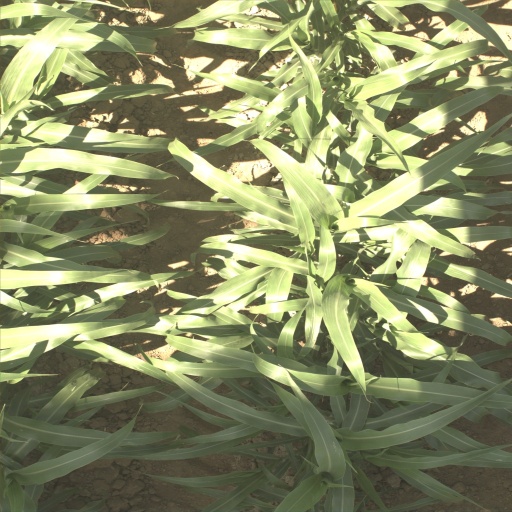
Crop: sorghum